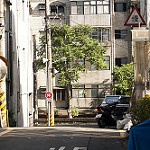
Label: non_damage_buildings_street